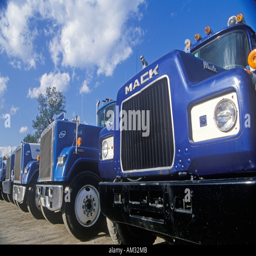
a line up of trucks